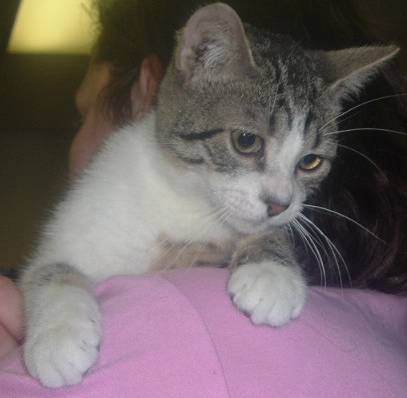
Label: cat